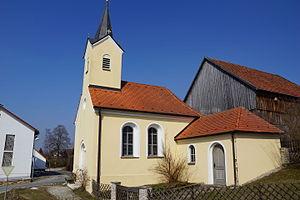
Freihausen est un village allemand, situé entre Nuremberg et Ratisbonne dans la Bavière. Le village compte 230 habitants et est une partie de la commune de Seubersdorf in der Oberpfalz.